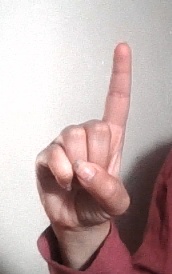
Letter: bb